Environment of South Korea

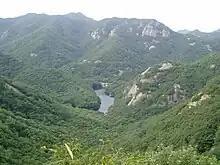
Byeonsan-bando National Park.

The environment of South Korea is the natural environment of South Korea, which occupies the southern half of the Korean peninsula. Current issues include air pollution in large cities; water pollution from the discharge of sewage and industrial effluents; acid rain; drift net fishing.